Benjamin Paul Akers

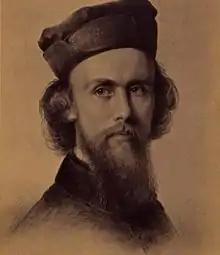
Portrait of Paul Akers

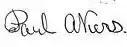
Signature of Paul Akers

Benjamin Paul Akers (July 10, 1825 – May 21, 1861) was an American sculptor from Maine.